Operation Cobra

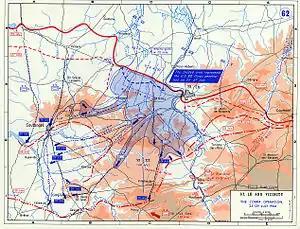
Operation Cobra, 25–29 July 1944

After the one-day postponement, Cobra got underway at 09:38 on 25 July, when around 600 Allied fighter-bombers attacked strongpoints and enemy artillery along a -wide strip of ground located in the St. Lô area. For the next hour, 1,800 heavy bombers of the U.S. Eighth Air Force saturated a area on the Saint-Lô–Periers road, succeeded by a third and final wave of medium bombers. Approximately 3,000 U.S. aircraft had carpet-bombed a narrow section of the front, with the "Panzer-Lehr-Division" taking the brunt of the attack. However, once again not all the casualties were German; Bradley had specifically requested that the bombers approach the target from the east, out of the sun and parallel to the Saint-Lô–Periers road, in order to minimize the risk of friendly losses, but most of the airmen instead came in from the north, perpendicular to the front line. Bradley, however, had apparently misunderstood explanations from the heavy bomber commanders that a parallel approach was impossible because of the time and space constraints Bradley had set. Additionally, a parallel approach would not in any event have assured that all bombs would fall behind German lines because of deflection errors or obscured aim points due to dust and smoke. Despite efforts by U.S. units to identify their positions, inaccurate bombing by the Eighth Air Force killed 111 men and wounded 490. The dead included Lieutenant General Lesley McNair, who was with the 2nd Battalion, 120th Infantry as an observer as part of the deception plan Operation Quicksilver. McNair was the highest-ranking U.S. soldier to be killed in action in the European Theater of Operations.